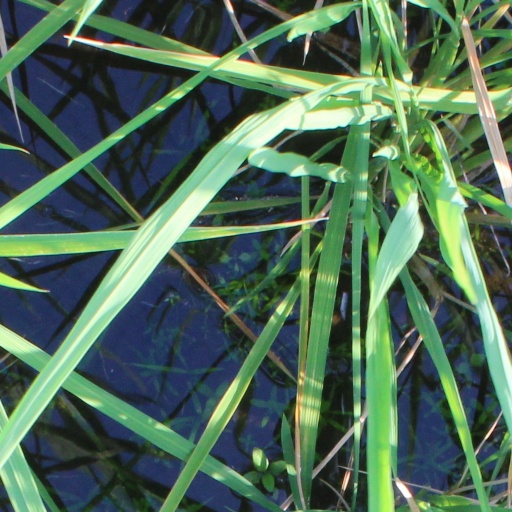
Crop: rice